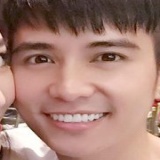
diễn viên Mạnh Quân